Flat spline

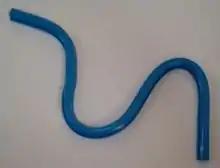

A related but distinct device is the "flexible curve", which can be molded by hand and used to design or copy a complex curve. Unlike a spline, the flexible curve does not have significant tension, so it maintains a given shape, instead of minimizing its curvature between points. The equivalent device was known in antiquity as a lesbian rule. The ancient form was made of lead (sourced on the island of Lesbos; hence the name); while the modern form consists of a lead core enclosed in vinyl or rubber.